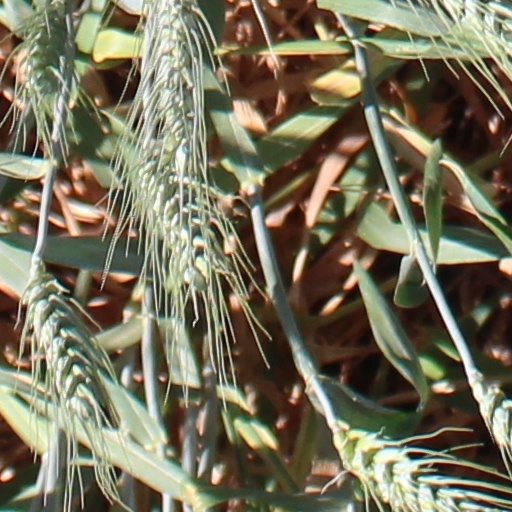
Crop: wheat